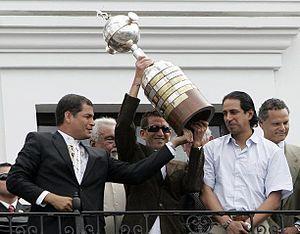
Patricio Urrutia est un footballeur équatorien né le 15 octobre 1977 à Ventanas dans la province de Los Ríos. Il joue au poste de milieu offensif du milieu des années 1990 au début des années 2010.